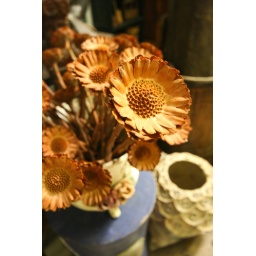
Carved wooden flowers placed in a little blue vase. Photos taken at De Ridder antique store in Forney, Texas